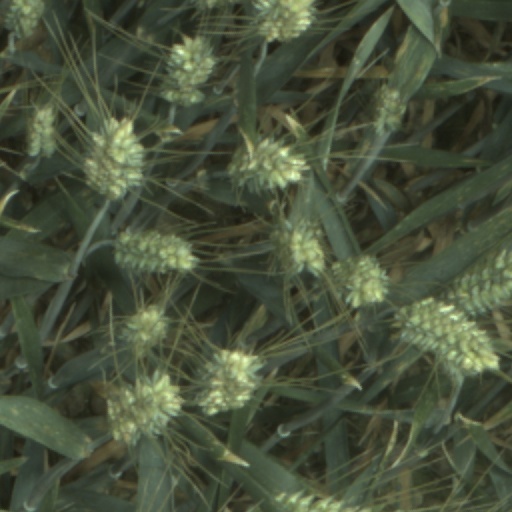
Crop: wheat